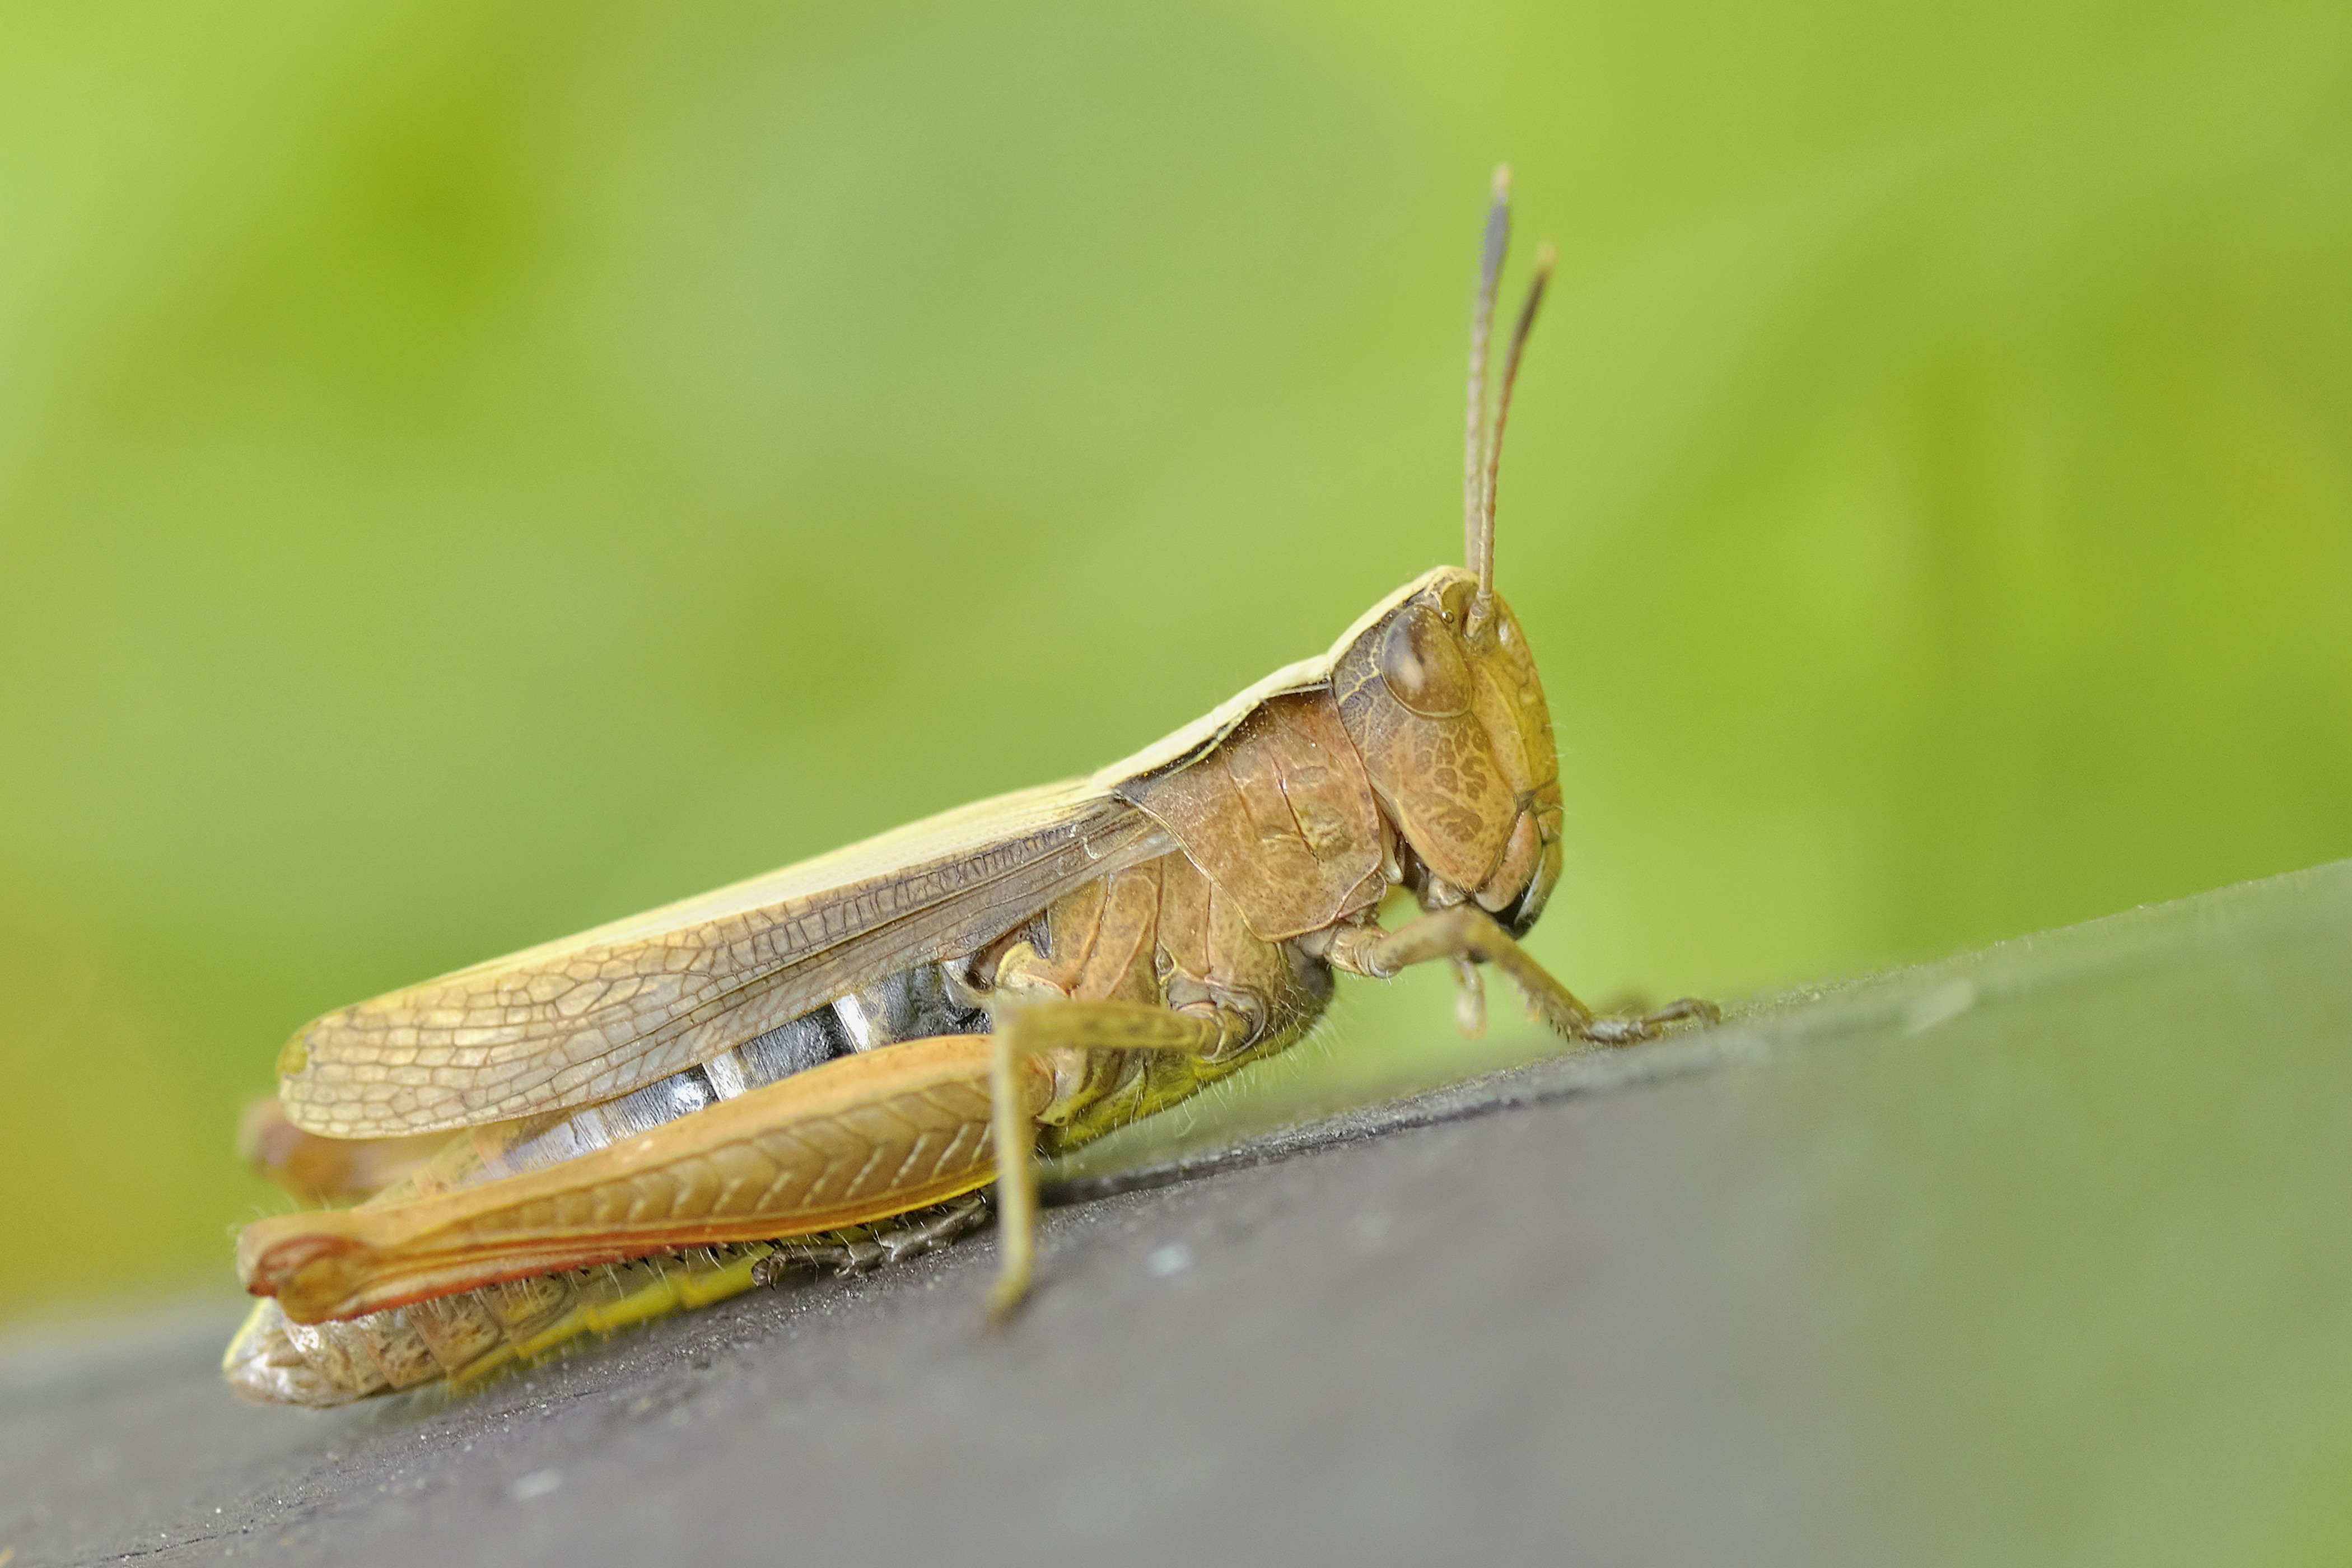
insect, macro, fauna, invertebrate, grasshopper, locust, macro photography, arthropod, konik, net winged insects, cricket like insect